WWE SmackDown! Shut Your Mouth

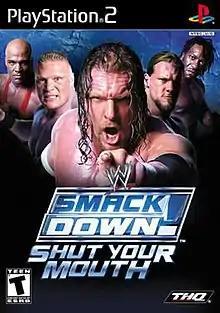
NTSC cover art featuring Kurt Angle, Brock Lesnar, Triple H, Chris Jericho and Booker T

WWE SmackDown! Shut Your Mouth (known as Exciting Pro Wrestling 4 in Japan) is a 2002 professional wrestling video game released for the PlayStation 2 by THQ and developed by Yuke's. It is the fourth game in the "WWE SmackDown!" video game series, based on the professional wrestling promotion World Wrestling Entertainment (WWE), and the sequel to "WWF SmackDown! Just Bring It". It is also the first game in the series to be released under the "WWE" banner.